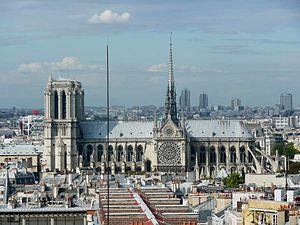
Cathédrale Notre-Dame de Paris, facade sud, vue du Panthéon